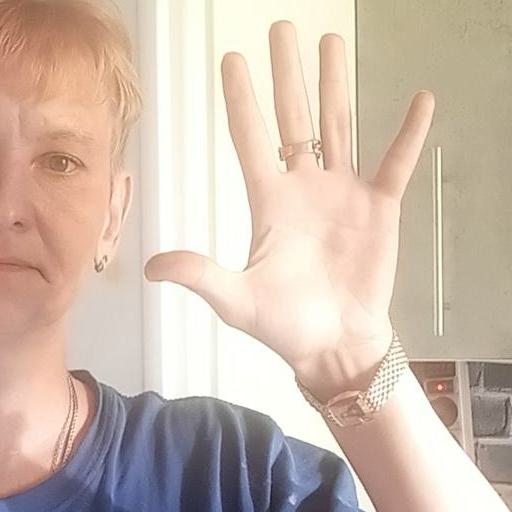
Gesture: palm